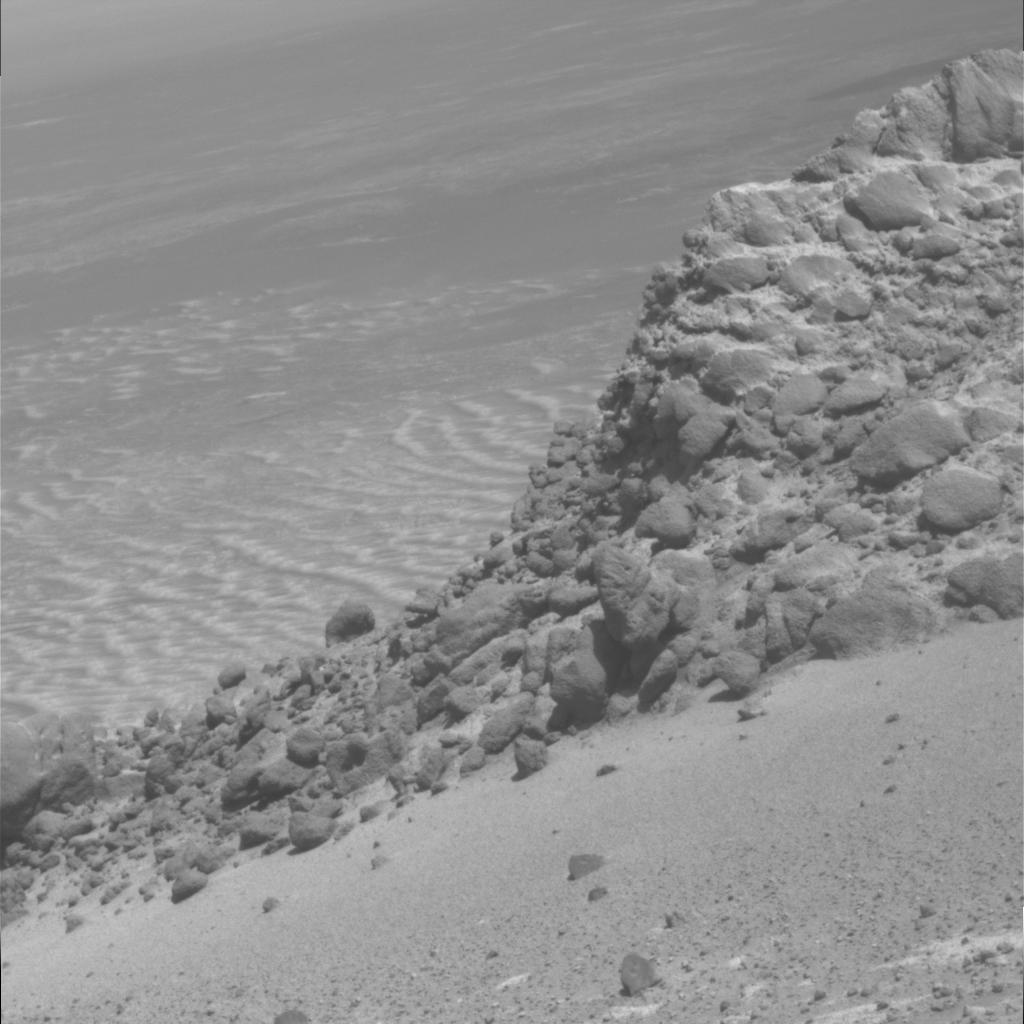
Surface features visible: Rock Outcrops, Float Rocks, Clasts, Dunes/Ripples, Soil, Distant Vista